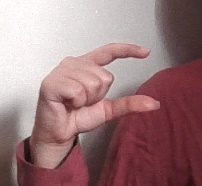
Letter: dal